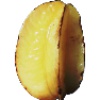
Label: Carambula 1